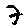
Label: 7